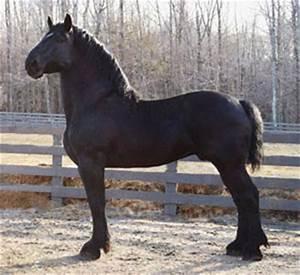
horse